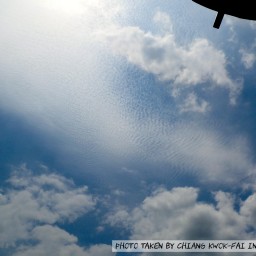
Cloud type: Cirrocumulus (Cc)